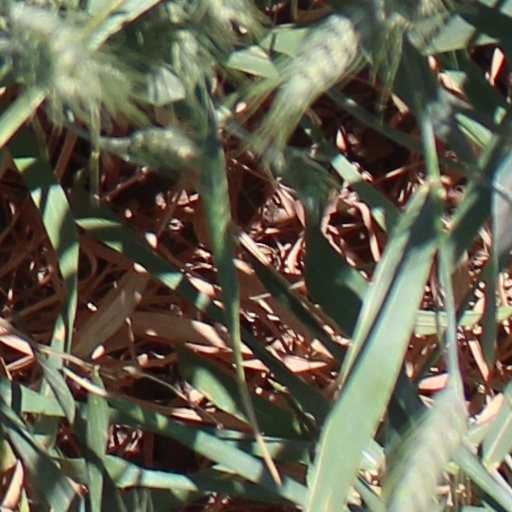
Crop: wheat